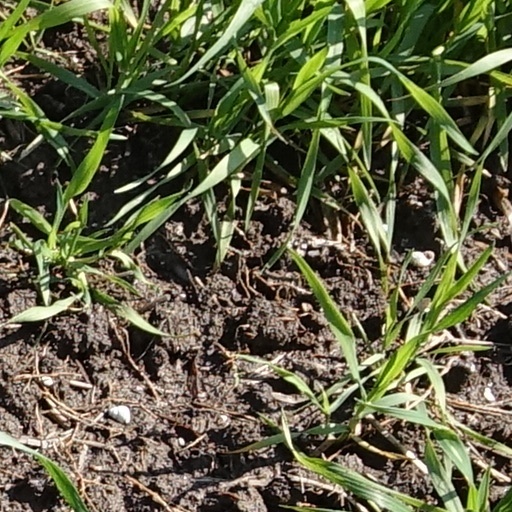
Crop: wheat